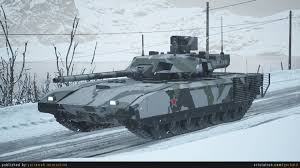
Label: Tank